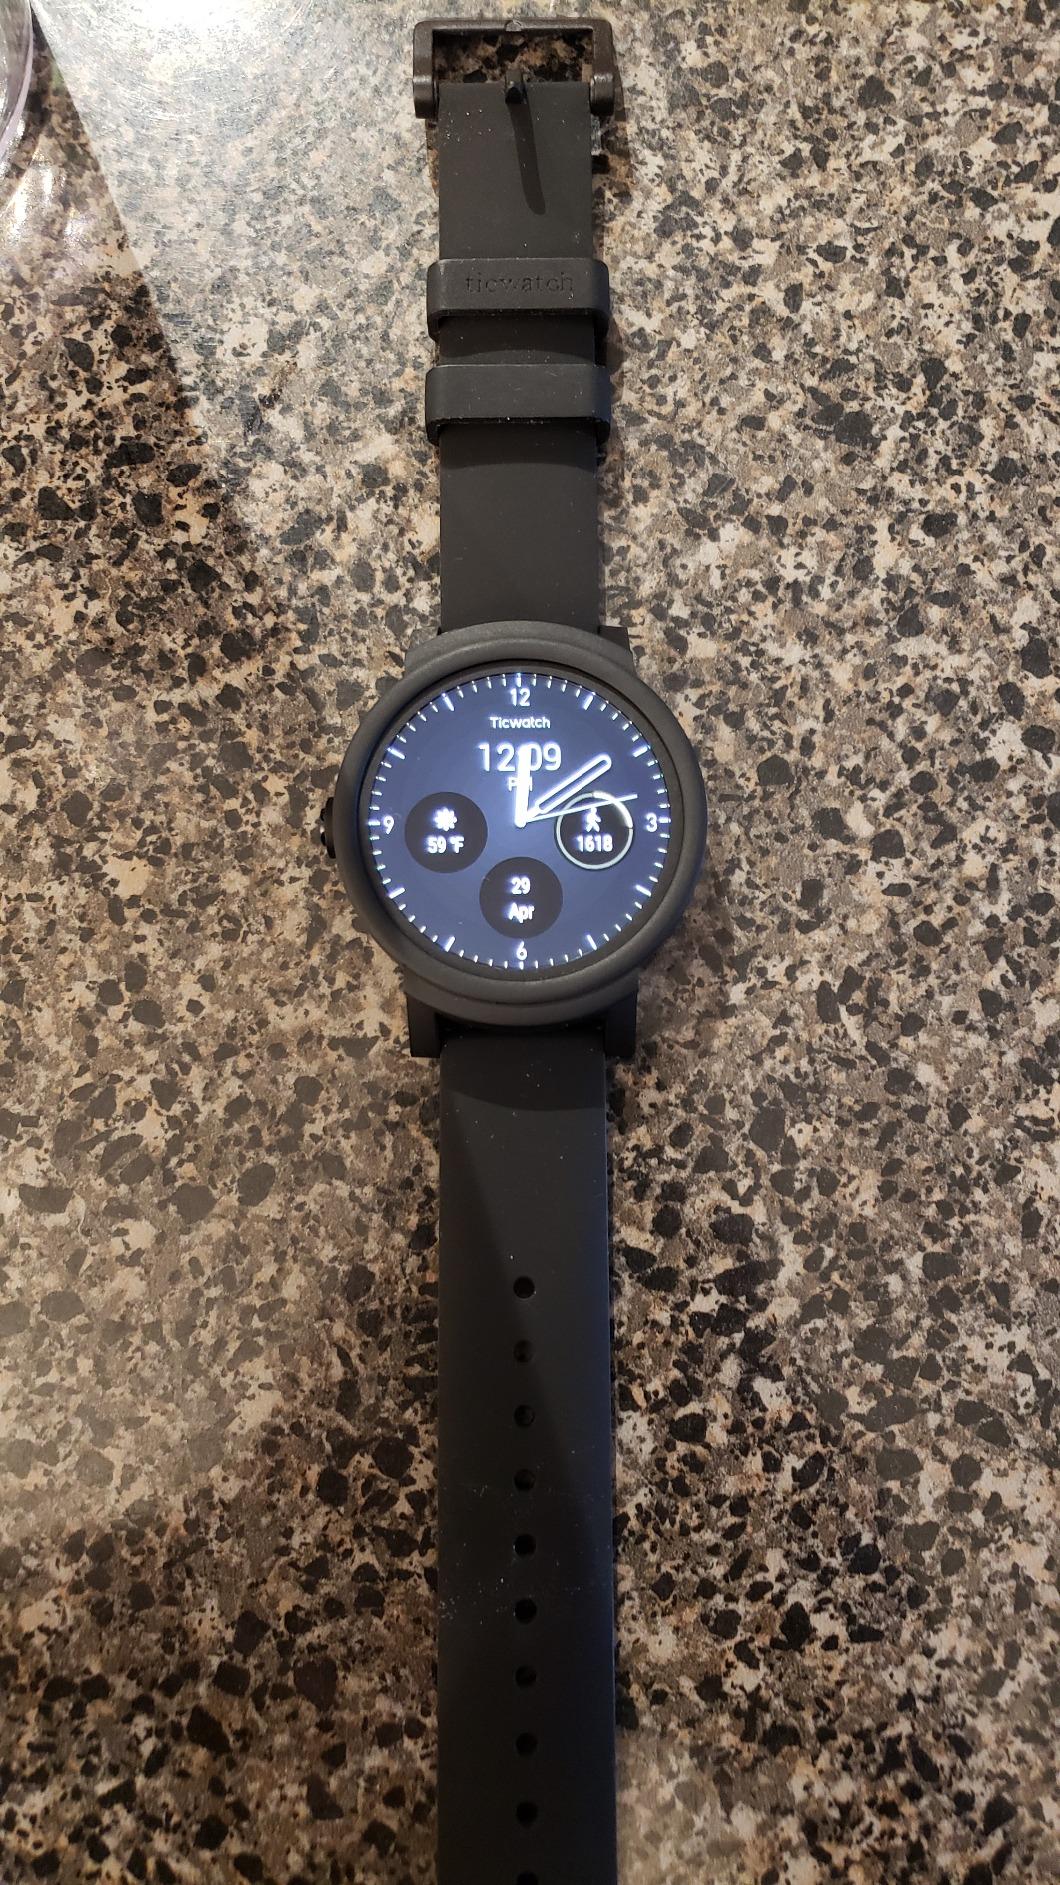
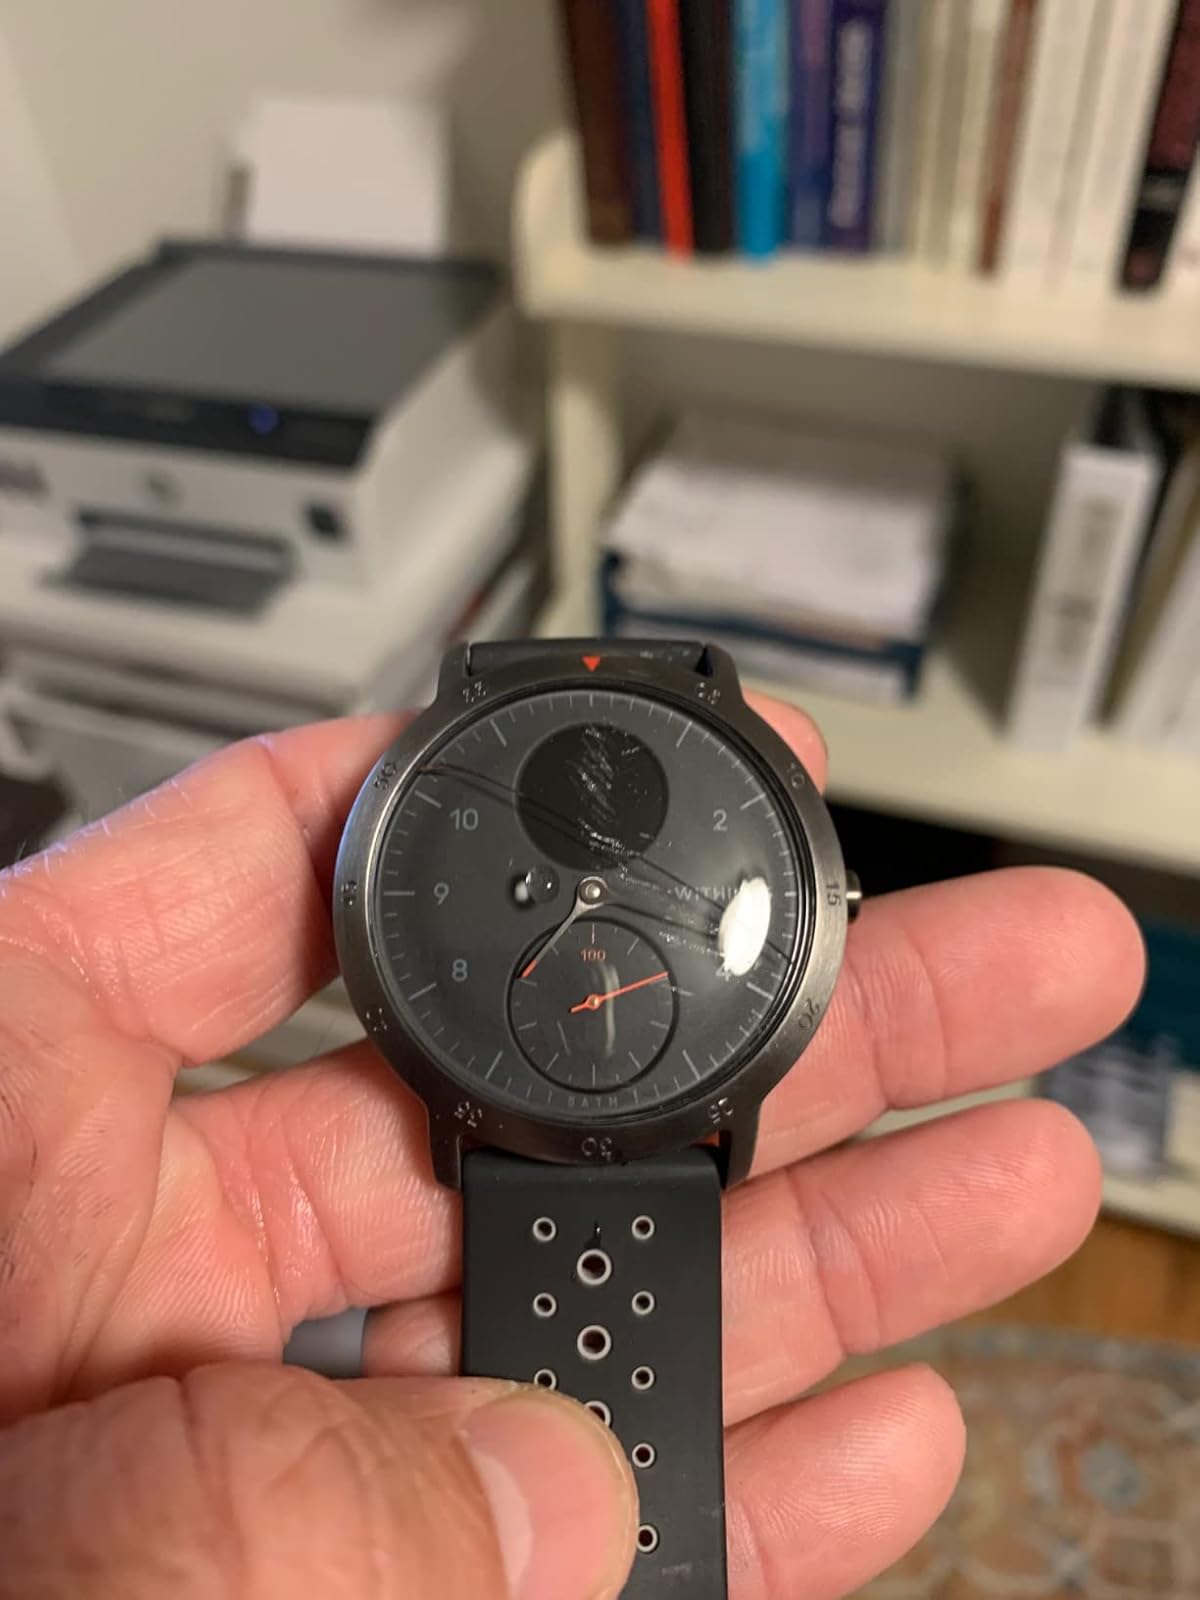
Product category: smartwatch
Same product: no